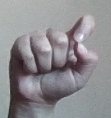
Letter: fa